New Energy and Industrial Technology Development Organization

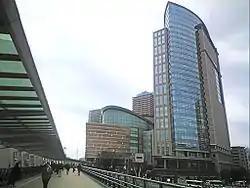
NEDO head office in Muza Kawasaki Central Tower

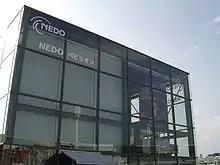
Expo 2005 NEDO pavilion (August 2005)

The , or NEDO, is Japan's largest public management organization promoting research and development as well as deployment of industrial, energy and environmental technologies. In 2003, NEDO was reorganized as an Independent Administrative Institution. NEDO has approximately 1,000 personnel and domestic offices in Hokkaido, Kansai, and Kyushu and international offices in Washington D.C., Silicon Valley (California), Paris, Beijing, Bangkok, Jakarta and New Delhi. Its budget for fiscal year 2009 was 234,700,000,000 yen (approximately $2.6 billion), the vast majority of which was provided by Japan's Ministry of Economy, Trade and Industry (METI). Its head office is located just outside Tokyo in Kawasaki City, Kanagawa Prefecture.